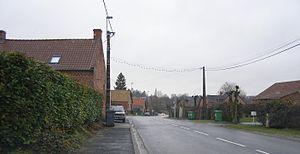
La rue de Mormal.
Hecq est une commune française située dans le département du Nord, en région Hauts-de-France.